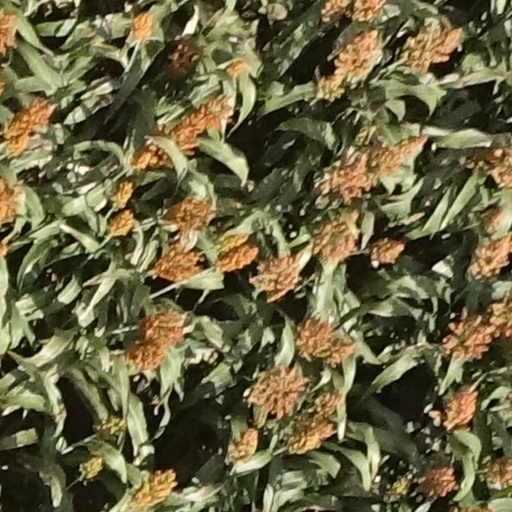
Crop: sorghum